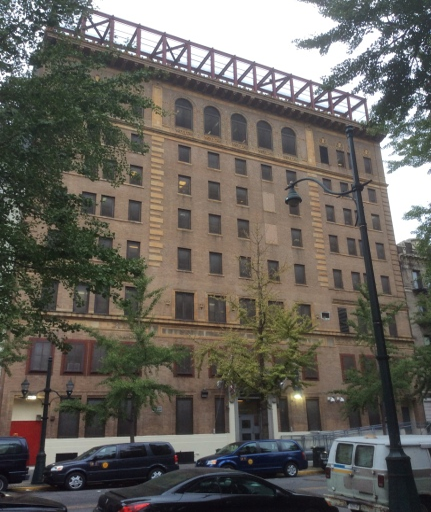
a city at the northeast end